NXT Stand & Deliver (2025)

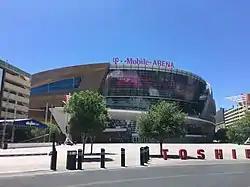
The event was held at the T-Mobile Arena on the Las Vegas Strip in Paradise, Nevada.

Stand & Deliver is an annual professional wrestling event held during WrestleMania weekend by WWE for its developmental brand, NXT, since 2021. On January 30, 2025, NXT's fifth annual Stand & Deliver event was announced to be held on Saturday, April 19, 2025, at the T-Mobile Arena in the Las Vegas suburb of Paradise, Nevada, taking place the same day as WrestleMania 41 Night 1, airing at 1:00 p.m. Eastern Time. Beginning with Halloween Havoc in 2024, all major NXT events are branded solely with the WWE logo instead of the NXT logo, marking the first Stand & Deliver event to just use the promotion's logo.